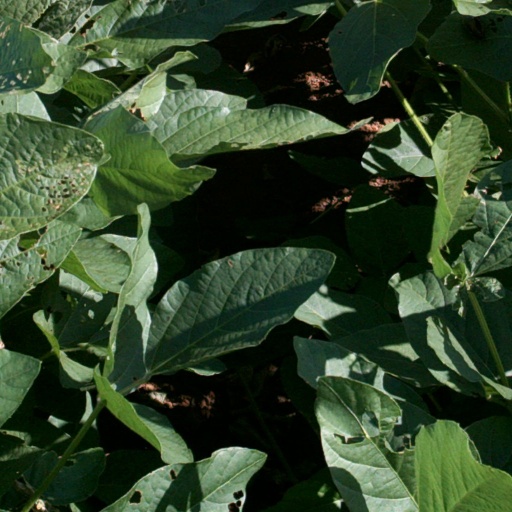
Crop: soybean